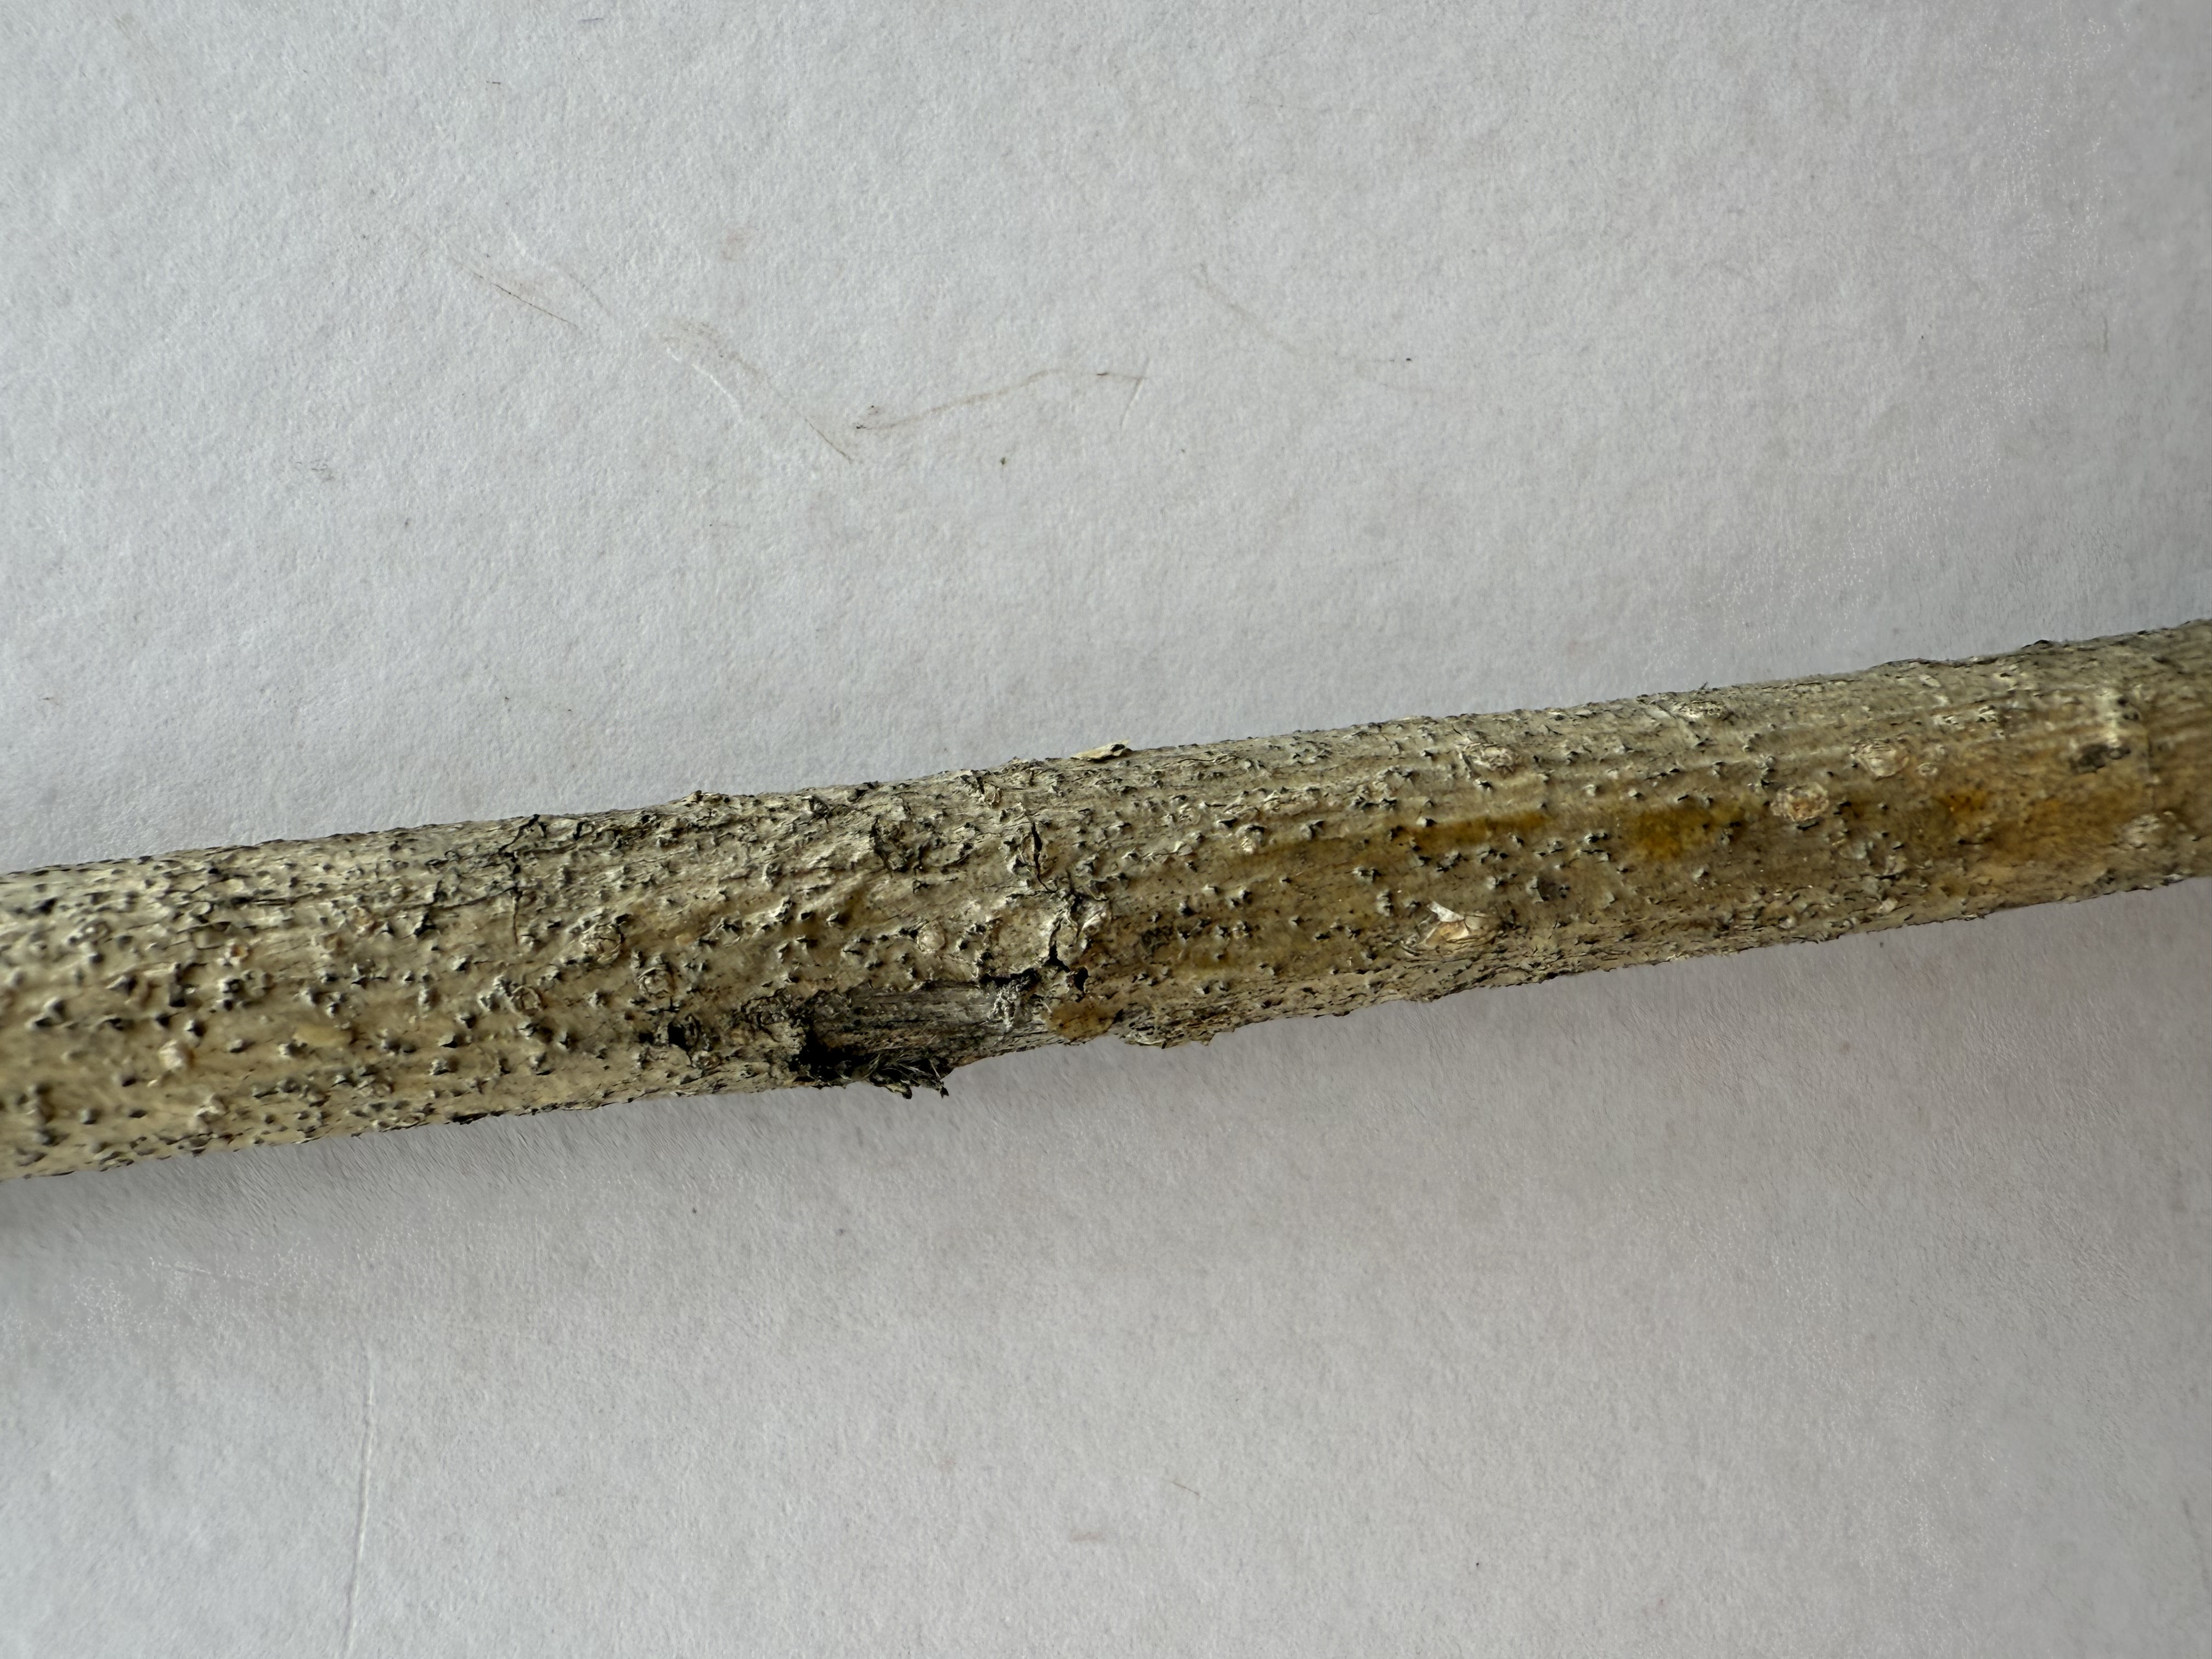
Variety: Black Mulberry